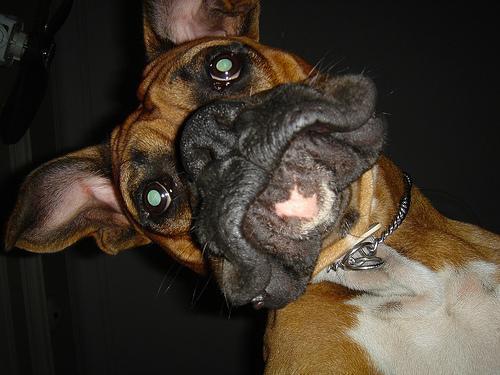
boxer